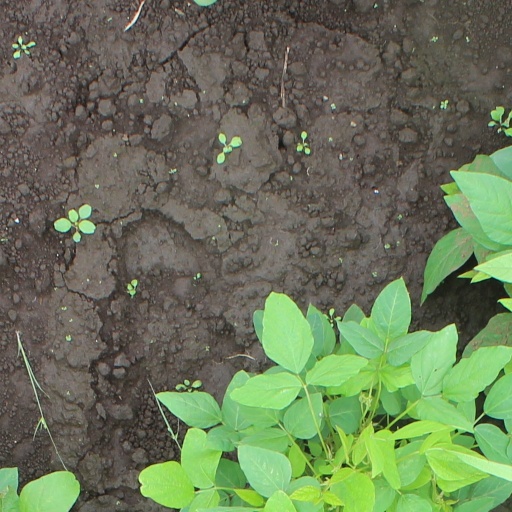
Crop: soybean